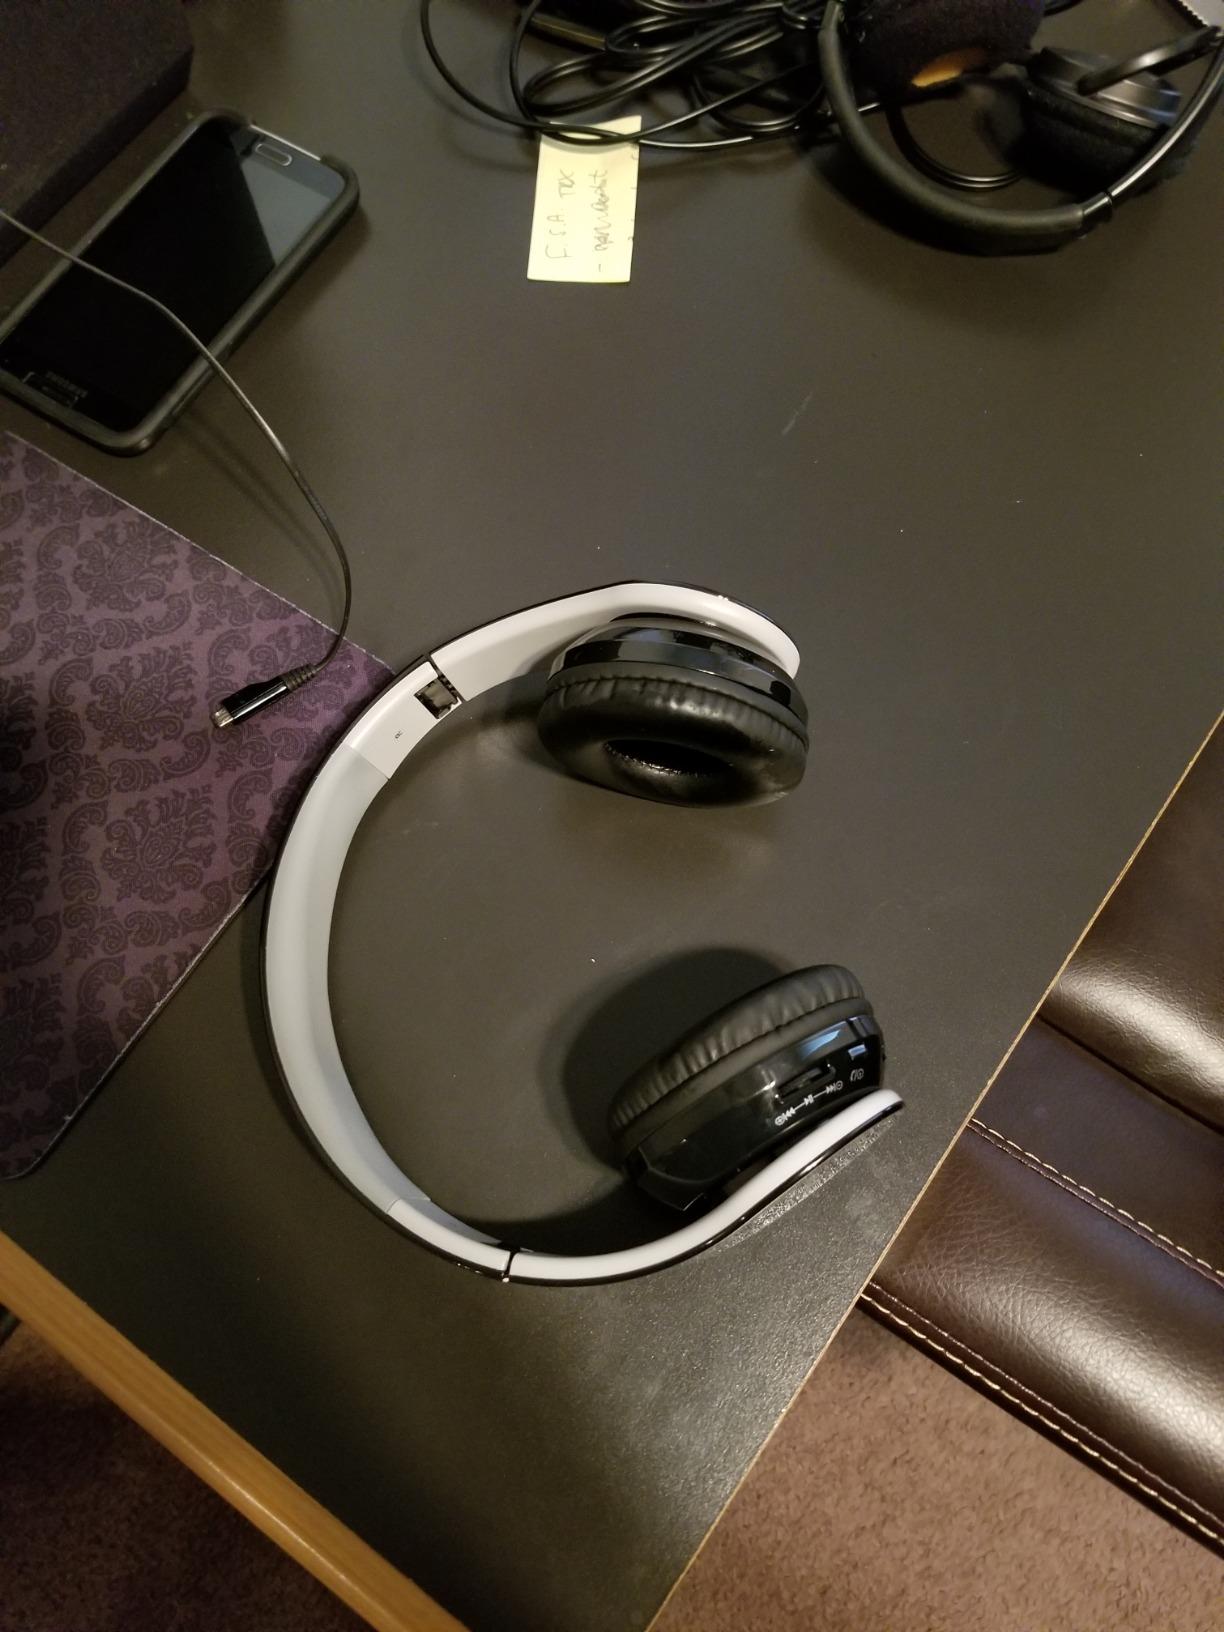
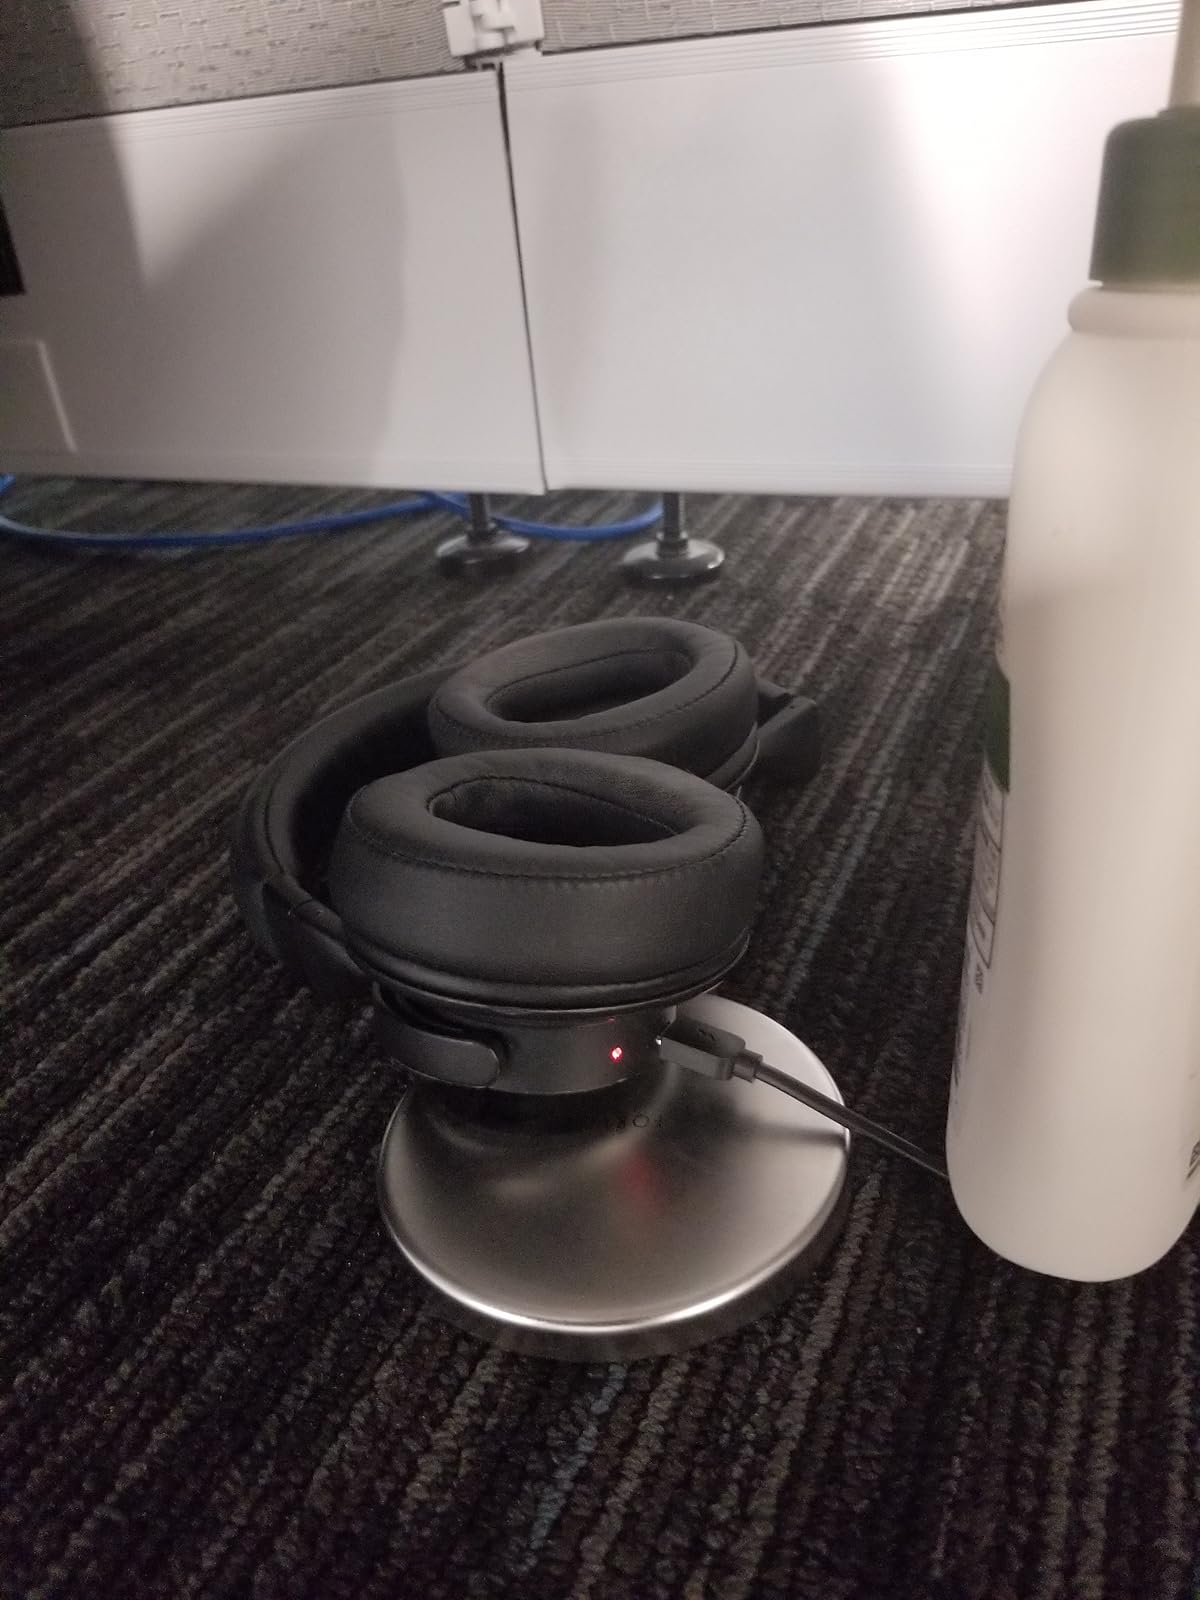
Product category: headphones
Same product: no